Diablo Immortal

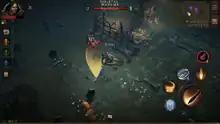
A Crusader fights an undead enemy in Ashwold Cemetery.

"Diablo Immortal" is a free-to-play massively multiplayer online (MMO) action role-playing game (ARPG), designed initially for play on mobile devices. It is an online-only game, requiring an internet connection during play. The game also features cross-save functionality, linking the player's progress to their Battle.net account and allowing them to continue across multiple devices.